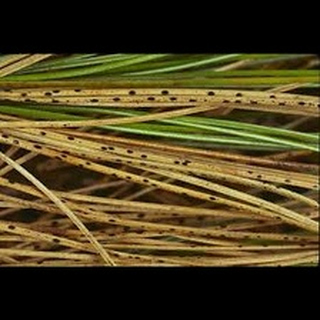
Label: wheat_tan_spot